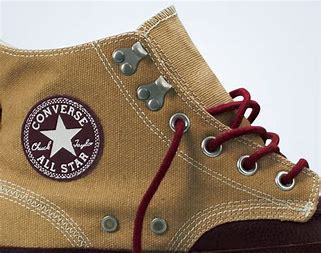
Brand: Converse
Model: Chuck Taylor All Star Canvas